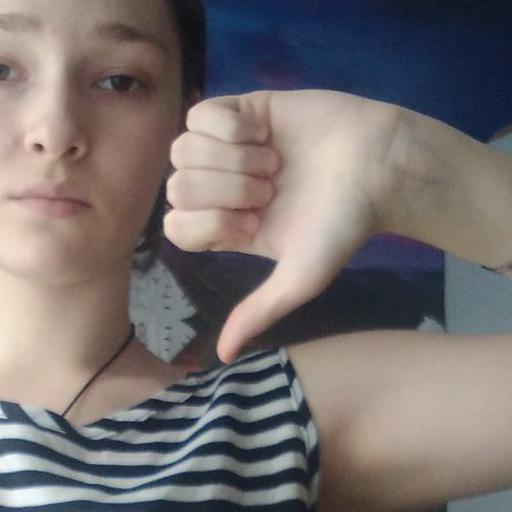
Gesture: dislike